Apolo Kivebulaya

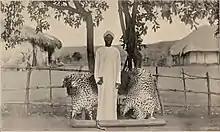
The Rev. Apolo Kivebulaya (c. 1864 - 30 May 1933)

Apolo Kivebulaya (c. 1864 - 30 May 1933) was a Ugandan Anglican priest and evangelist. He is sometimes referred to as the "apostle to the pygmies" for his work among the Bambuti people of the Ituri forest in eastern Congo. Apolo is considered the principal pioneer of the Anglican church in the Belgian Congo.